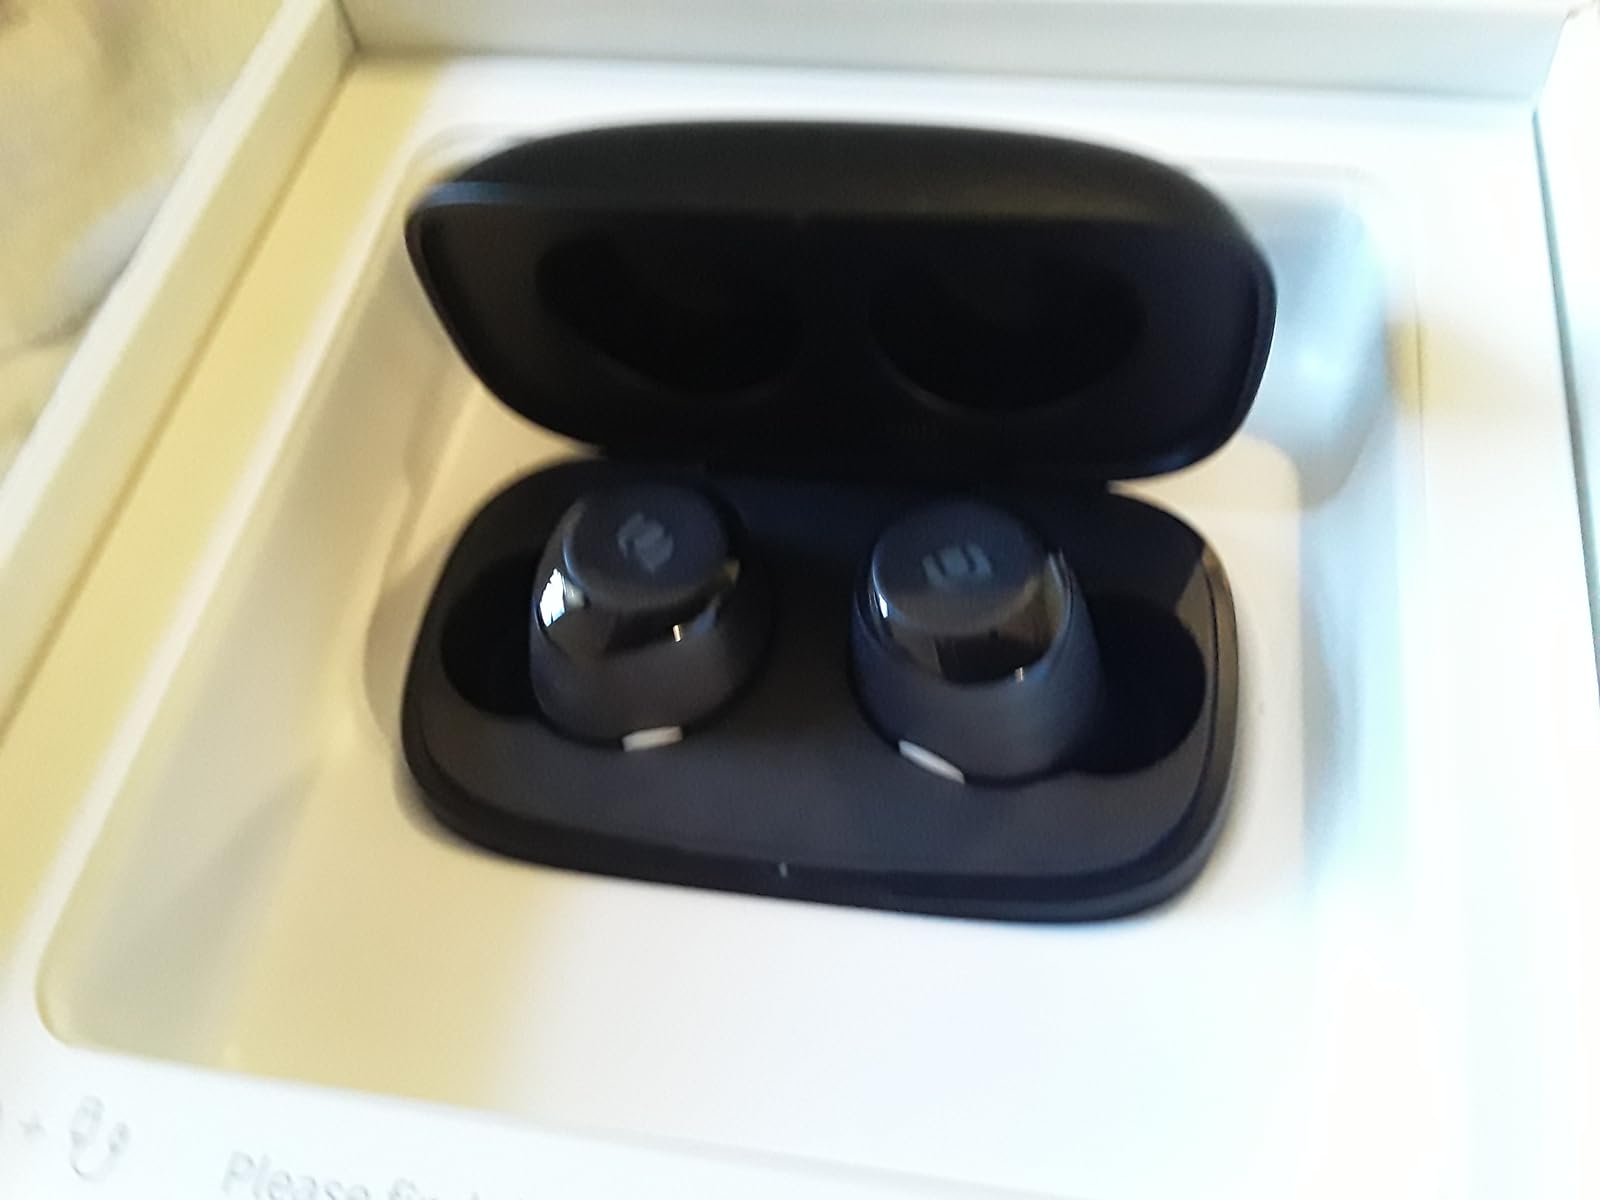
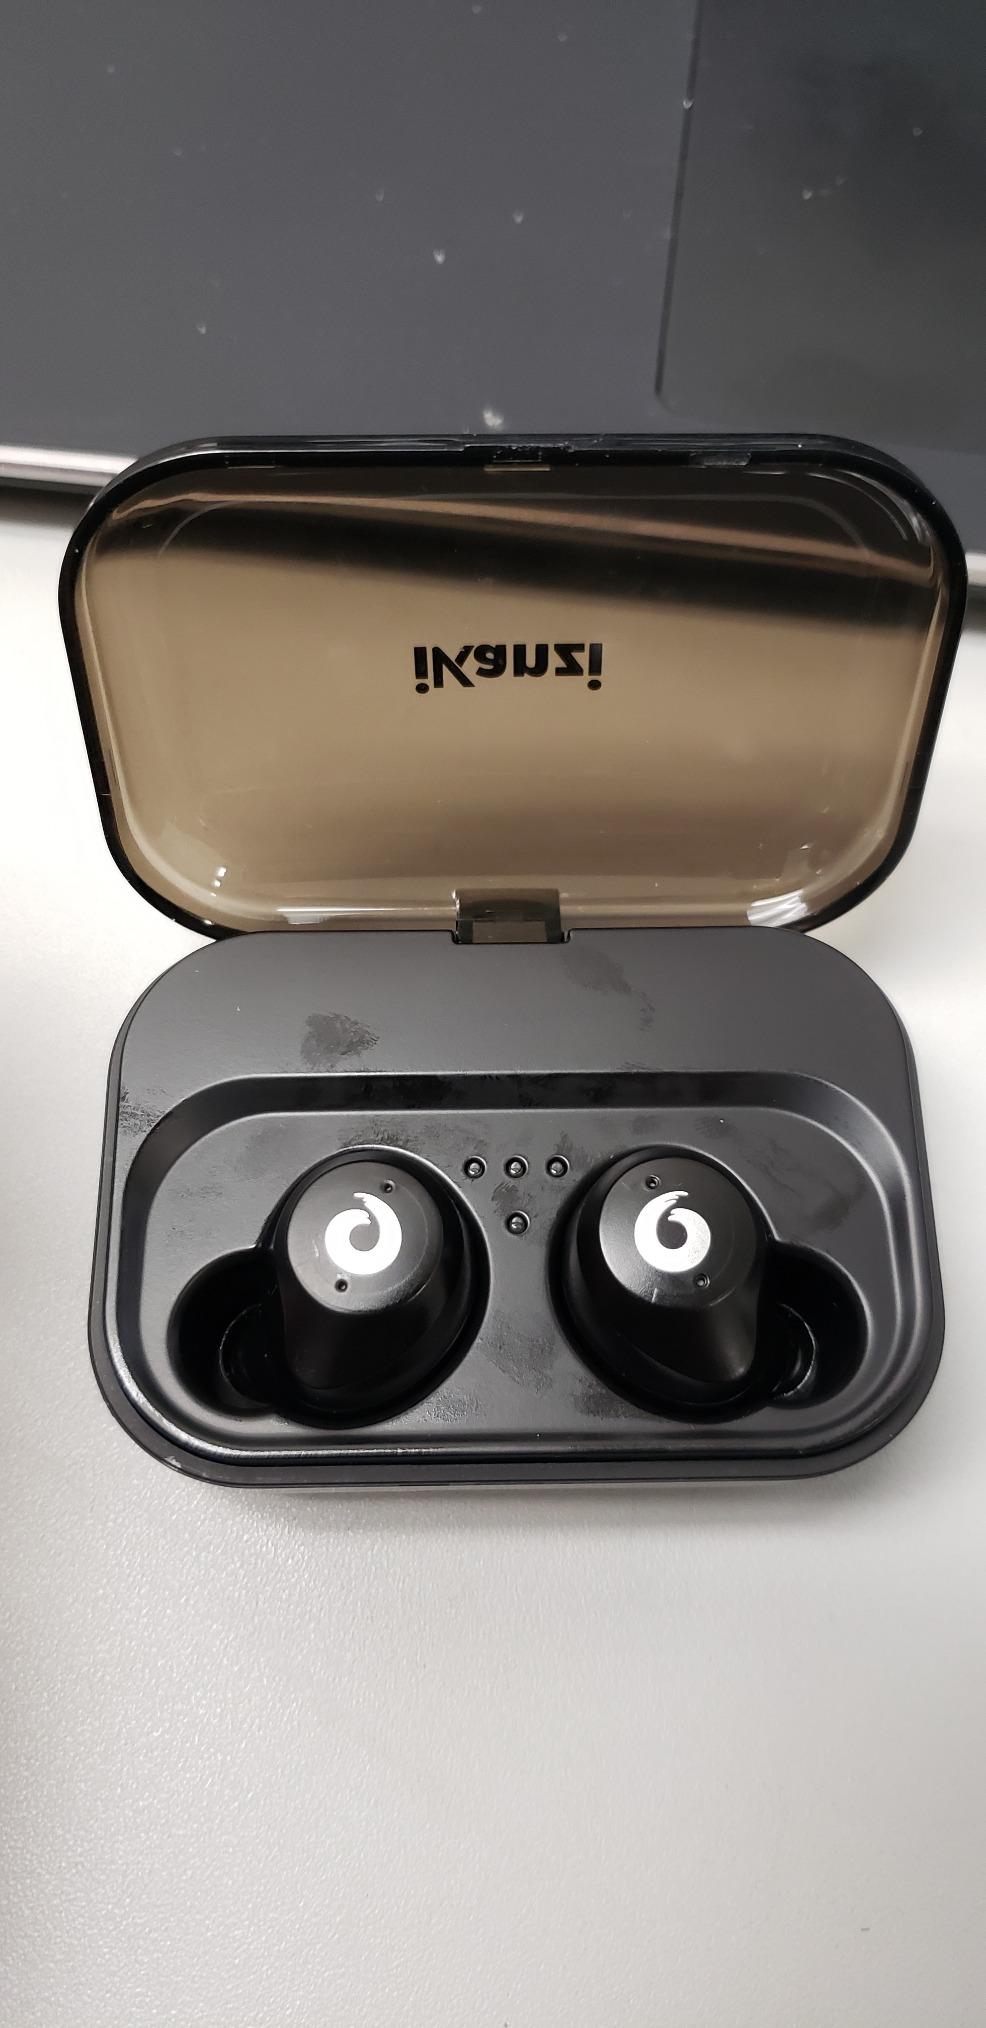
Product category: earbuds
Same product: no